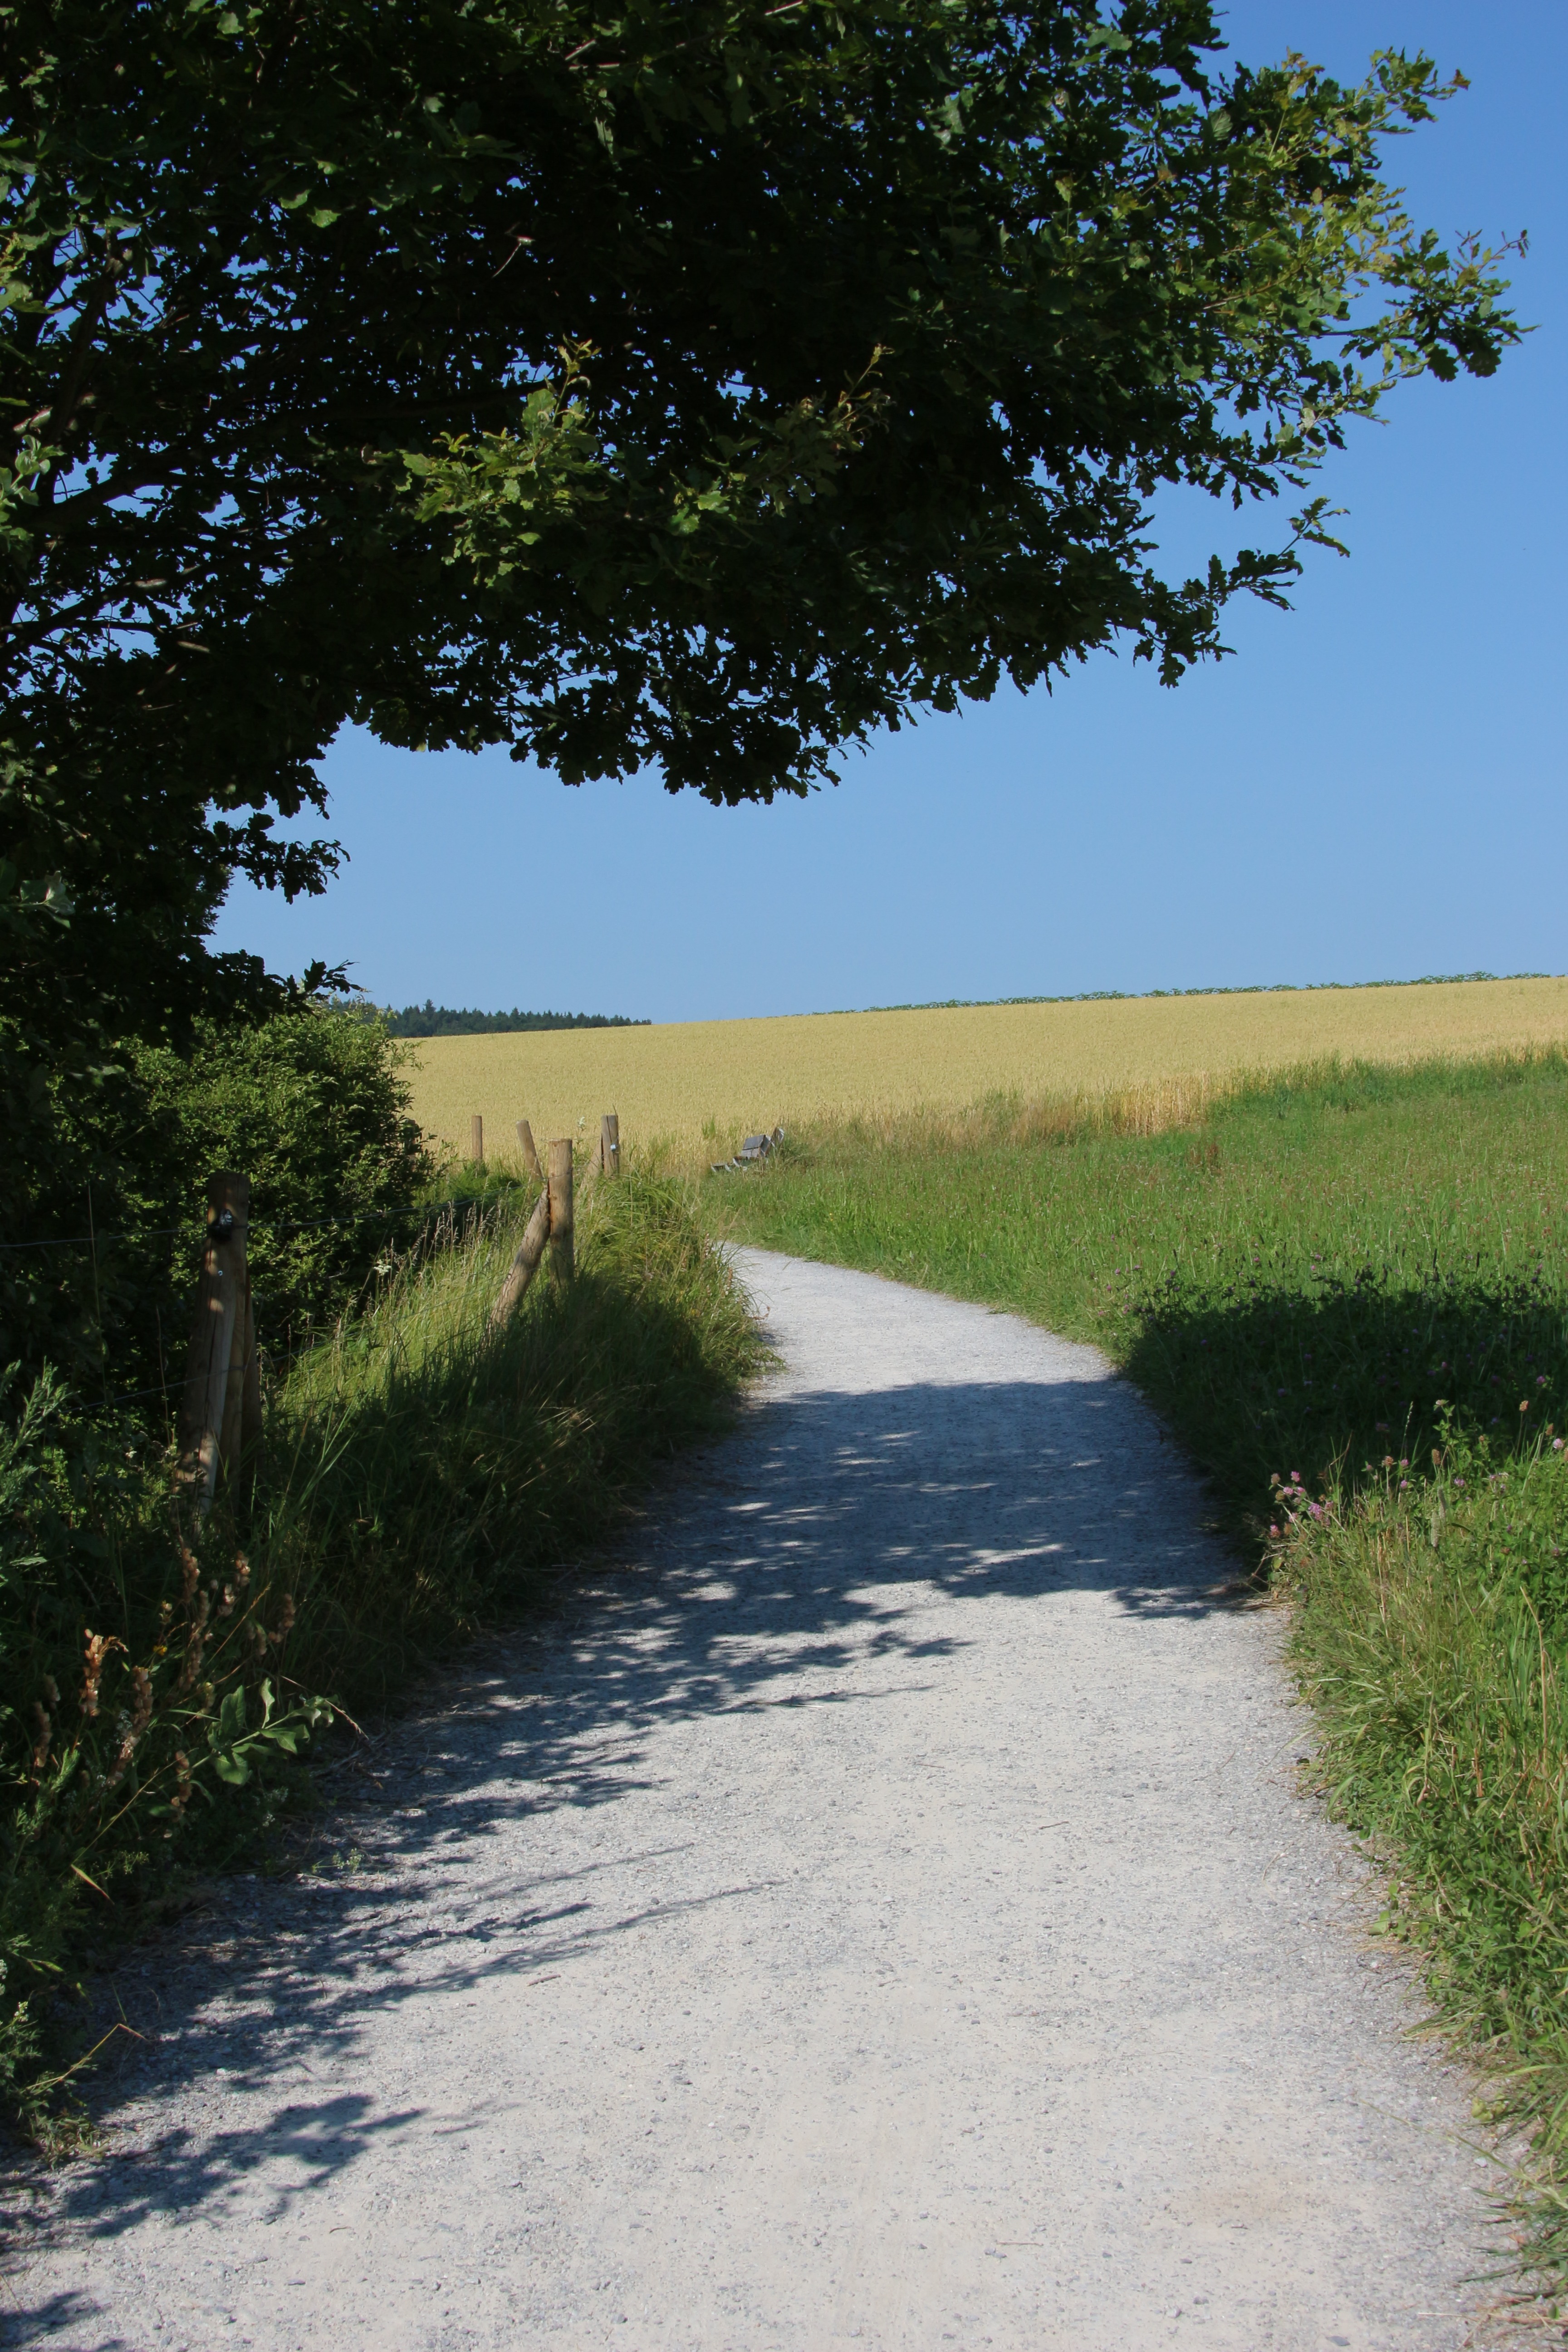
landscape, tree, nature, grass, outdoor, plant, sky, sunshine, sun, road, trail, field, meadow, sunlight, leaf, hill, lake, river, summer, log, green, scenic, color, natural, shadow, blue, colorful, yellow, waterway, trees, tribe, leaves, infrastructure, beautiful, day, habitat, mood, away, grasses, rural area, shades of green, meadow grass, blades of grass, woody plant